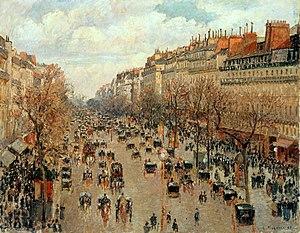
Paris [pa.ʁi] est la ville la plus peuplée et la capitale de la France.